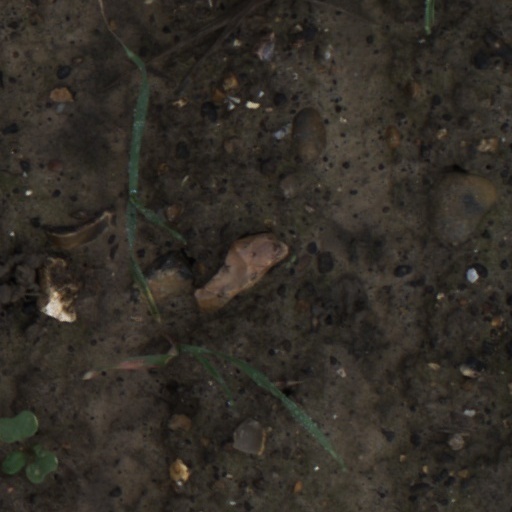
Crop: wheat